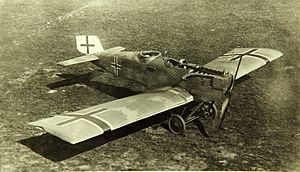
Le Junkers CL.I est la dénomination militaire allemande du Junkers J.10, dixième type d'appareil conçu par les ingénieurs Junkers. Le prototype fit son premier vol en mai 1918.
La Première Guerre mondiale voit le plein essor des premiers avions militaires, après de timides tâtonnements et utilisations avant guerre.